SEPTA Route 53

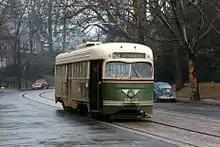
SEPTA PCC car #2605 on route 53 on Wayne Ave. at Upsal, January 31, 1969

A 2016 route change has certain buses continuing to the Hunting Park station on the Broad Street Line, as before, while others continue east along Hunting Park Avenue to G Street.